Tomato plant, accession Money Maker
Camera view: tilt-top (135 deg); turntable rotation: 210 degrees
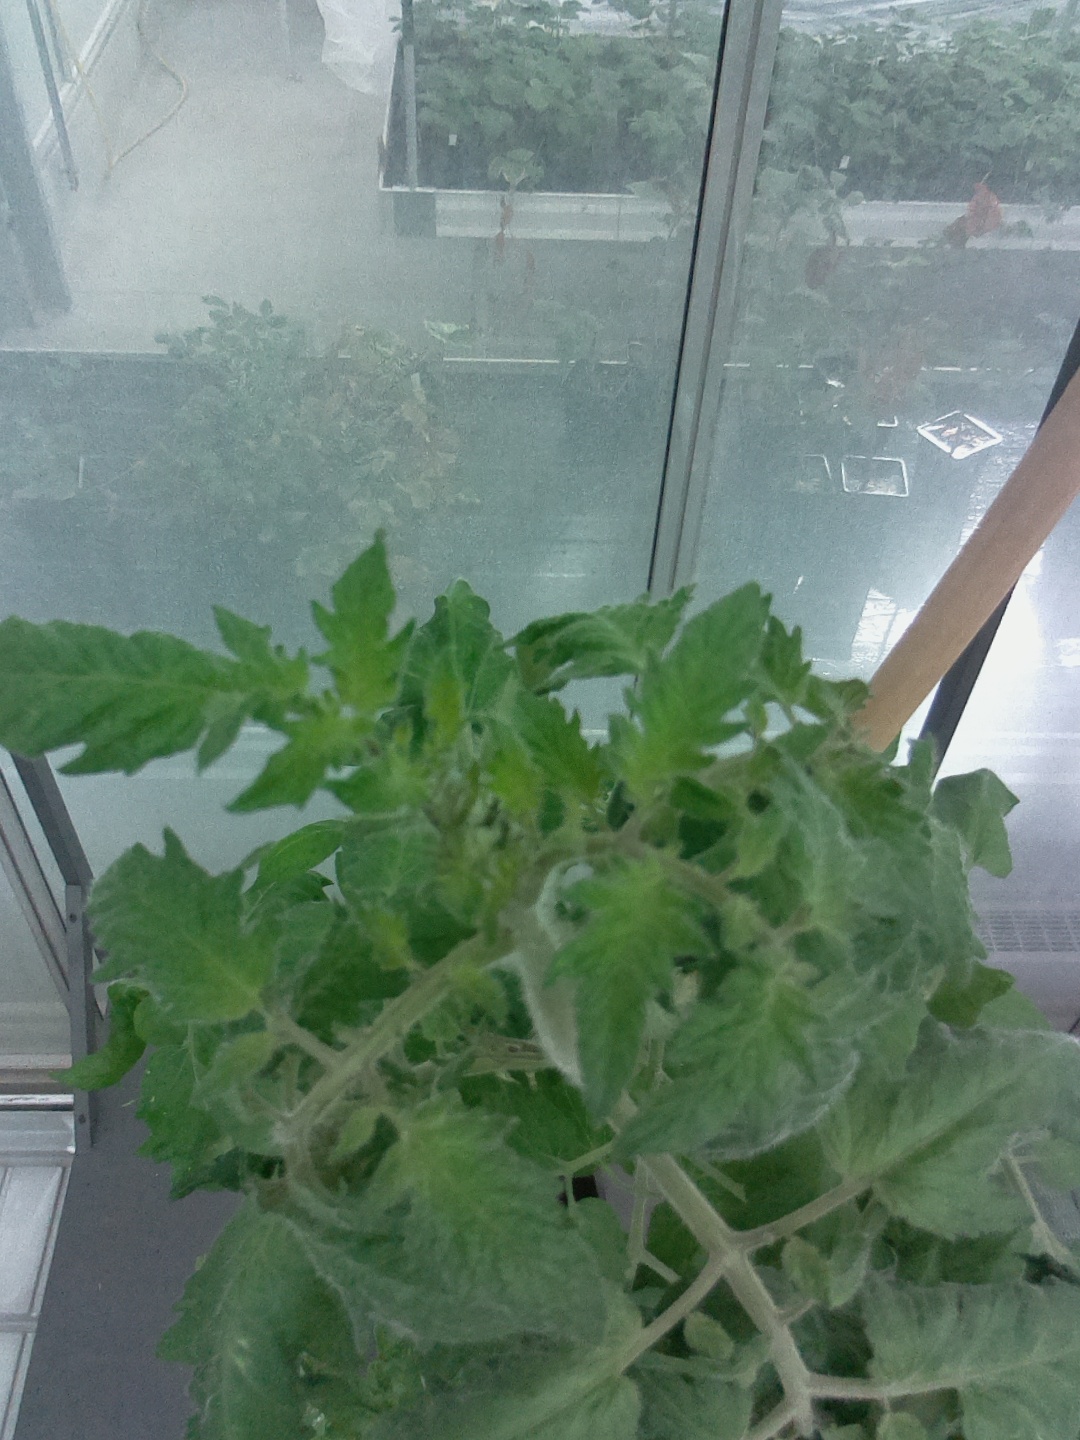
BBCH growth stage 61: 10%-20% of flowers open